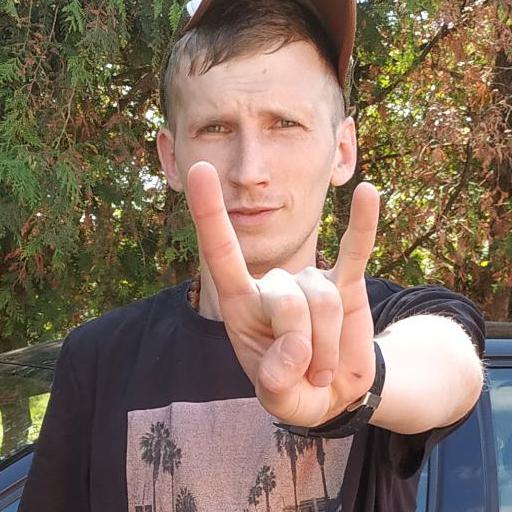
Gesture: rock